Anthony Harris (safety)

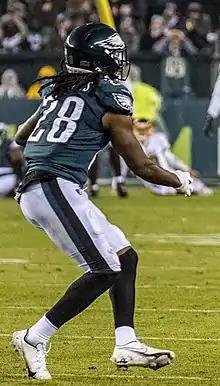
Harris with the Eagles in 2021

In the NFC Wild Card game against the New Orleans Saints, Harris intercepted a pass thrown by Drew Brees and returned it for 30 yards during the 26–20 overtime win.